Disappearance of Amy Lynn Bradley

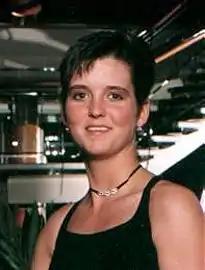
Bradley on March 23, 1998

Amy Lynn Bradley (born May 12, 1974) is an American woman who went missing during a Caribbean cruise on the Royal Caribbean International cruise ship "Rhapsody of the Seas" in late March 1998 while en route to Curaçao. Her whereabouts remain unknown. She was a 23-year-old Longwood University graduate at the time of her disappearance.